Venice

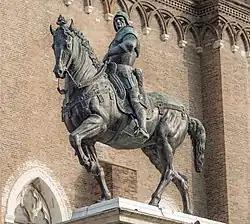
Statue of Bartolomeo Colleoni (1400–1475), a prominent Italian condottiero who served as captain-general of the Republic of Venice between 1455 and 1475

Situated on the Adriatic Sea, Venice had always traded extensively with the Byzantine Empire and the Middle East. By the late 13th century, Venice was the most prosperous city in all of Europe. At the peak of its power and wealth, it had 36,000 sailors operating 3,300 ships, dominating Mediterranean commerce. Venice's leading families vied with each other to build the grandest palaces and to support the work of the greatest and most talented artists. The city was governed by the Great Council, which was made up of members of the noble families of Venice. The Great Council appointed all public officials, and elected a Senate of 200 to 300 individuals. Since this group was too large for efficient administration, a Council of Ten (also called the Ducal Council, or the Signoria), controlled much of the administration of the city. One member of the great council was elected "doge", or duke, to be the chief executive; he would usually hold the title until his death, although several Doges were forced, by pressure from their oligarchical peers, to resign and retire into monastic seclusion, when they were felt to have been discredited by political failure.